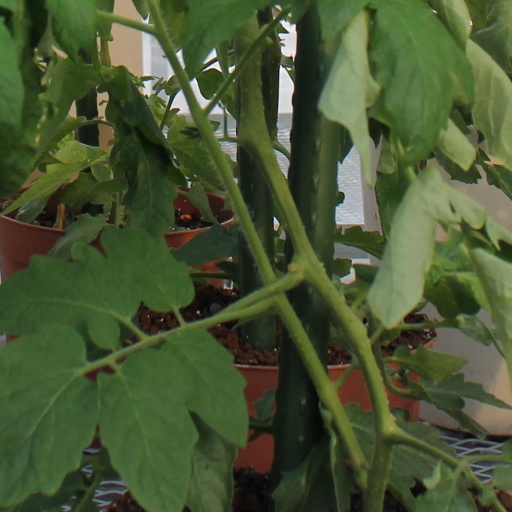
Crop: tomato